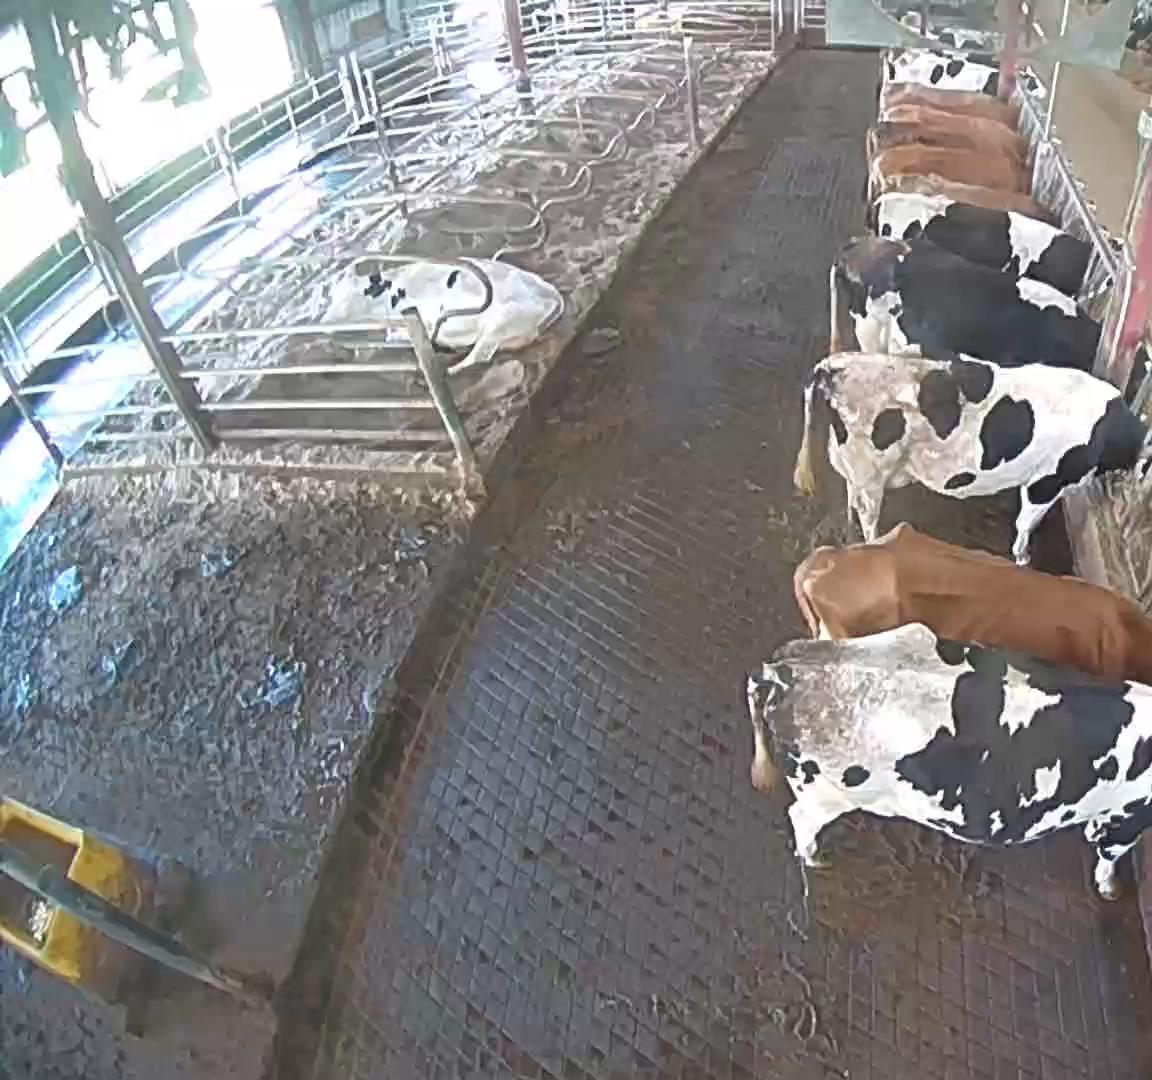
Number of cows: 12